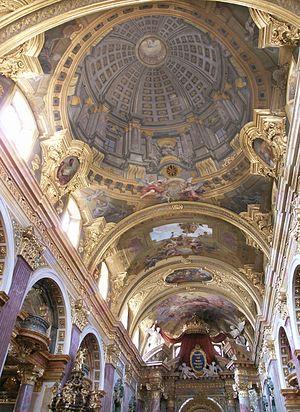
L'église des Jésuites, d'abord dédiée à saint Ignace de Loyola et à saint François-Xavier, puis à partir du XVIIIᵉ siècle à Notre-Dame de l'Assomption, est une église jésuite à deux tours, de style baroque précoce, réaménagée par le frère jésuite Andrea Pozzo en 1703-1705, située à Vienne. Elle se trouve à côté de l'université de Vienne, d'où son second nom d' Universitätskirche.